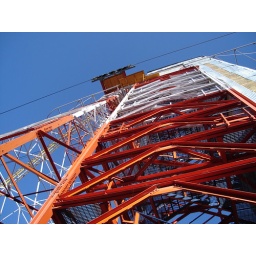
cable car tower no: 9 in Auli